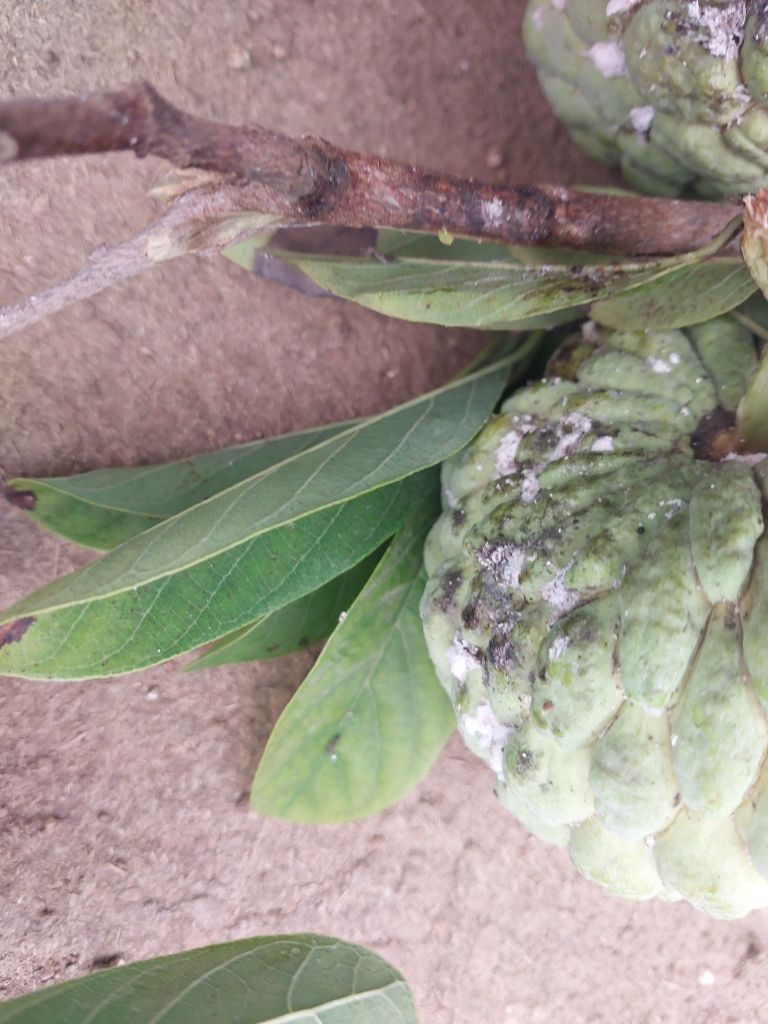
Disease label: Leaf spot on fruit